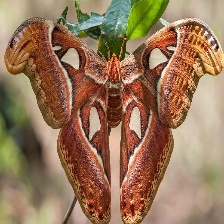
Species: ATLAS MOTH